In the Name of God (film)

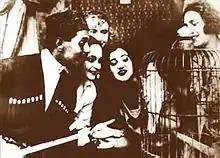
The actors from film "Bismillah"

Bismillah is a 1925 Soviet Azerbaijani propaganda film, the first film by the Azerbaijani director Abbas-Mirza Sharifzade, it is a silent film drama (Russian subtitles) about religious fanaticism and with an anti-Islamic theme. The movie was shot at a time when there was a fight against the Islamic religion in the country. The film was considered a significant success of Azerbaijani cinematography, and starred a nearly all-Azerbaijani cast.